Miloslav Mansfeld

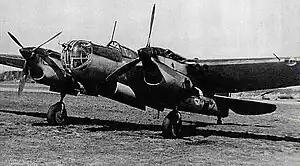
In April 1938 Mansfeld flew a new Tupolev SB medium bomber from the USSR to Czechoslovakia

In 1937 Czechoslovakia ordered 60 Tupolev SB medium bombers from the Soviet Union. In April 1938 Mansfeld was a member of the Czechoslovak aircrew flying one of the bombers on its delivery flight from the USSR to Czechoslovakia.